Sonchat Ratiwatana

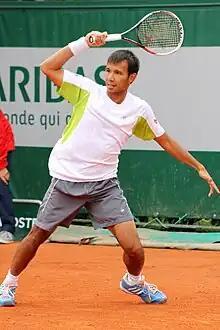
Sonchat Ratiwatana at Roland Garros 2013

Sonchat Ratiwatana, nicknamed Ton (born January 23, 1982, in Bangkok) is a professional tennis player from Thailand. In 2007, Sonchat and his twin brother Sanchai Ratiwatana won their first ATP doubles title in Bangkok in their home country. In the final, the team beat 2007 Wimbledon men's doubles winner Michaël Llodra and 2007 U.S. Open men's doubles semifinalist Nicolas Mahut. He reached his highest doubles ranking at world number 39 as of 28 April 2008. He plays right-handed and turned professional in 2004. He and his twin brother played in their first grand slam tournament during the Australian Open in 2008, where they lost to the eventual finalist pairing of Arnaud Clément & Michaël Llodra of France in the first round.